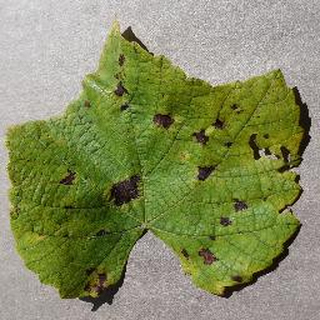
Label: grape_leaf_blight